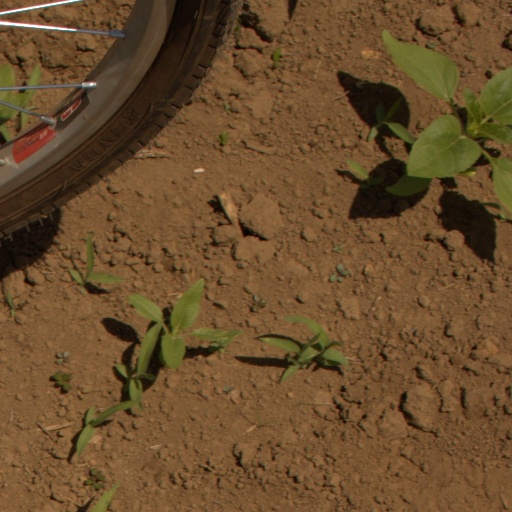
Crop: Jerusalem artichoke